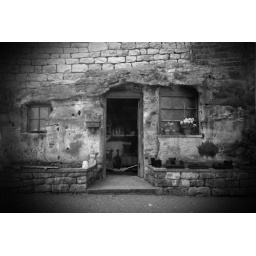
house in the rocks